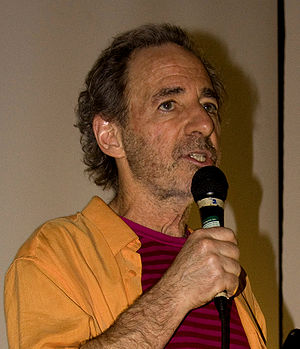
The Simpsons / Produktion / Stemmer
The Simpsons er en Emmy- og Peabody Award-vindende amerikansk animeret sitcom skabt af Matt Groening for tv-selskabet Fox. Det er en satirisk parodi på den amerikanske middelklasses livsstil, som den gengives af familien Simpson, bestående af Homer, Marge, Bart, Lisa og Maggie. Handlingen udspiller sig i den fiktive by Springfield, og showet gør grin med mange aspekter af menneskers vilkår, såvel som amerikansk kultur, samfundet generelt og endda tv selv.